Pei Mama

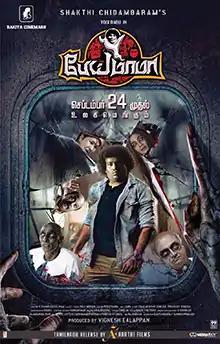
Theatrical release poster

Pei Mama is a 2021 Indian horror comedy film directed by Sakthi Chidambaram and produced by Bakiya Cinemass. The film stars Yogi Babu, Malavika Menon, and Motta Rajendran, while Abhishek Vinod, M. S. Bhaskar, and Kovai Sarala play supporting roles. In the film, some spirits haunt a mansion in an attempt to serve justice to the owner who wronged them. posing as ghosthunters, a family of crooks ends up becoming a part of the fight.